Max Steenbeck

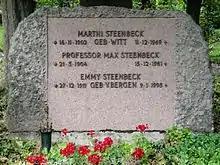
Grave of Max Steenbeck

Steenbeck was born in Kiel, Schleswig-Holstein, on 21 March 1904. From 1920–29, he attended the University of Kiel where he earned his bachelor's degree in physics and completed his doctoral studies in physics. He completed his thesis on x-rays under Walther Kossel; he submitted the thesis in 1927/1928 and his doctorate was awarded in January 1929.